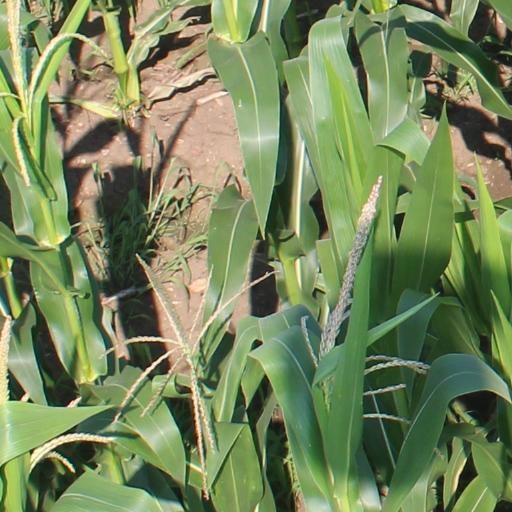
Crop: maize; corn